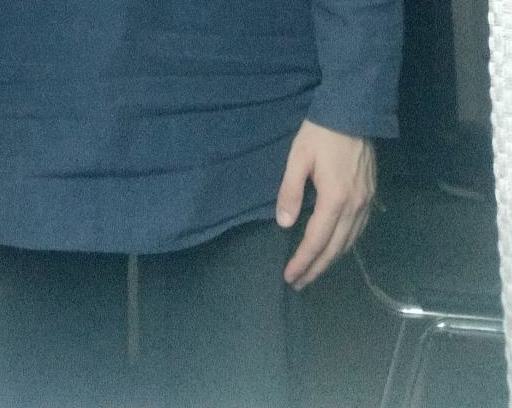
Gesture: no_gesture